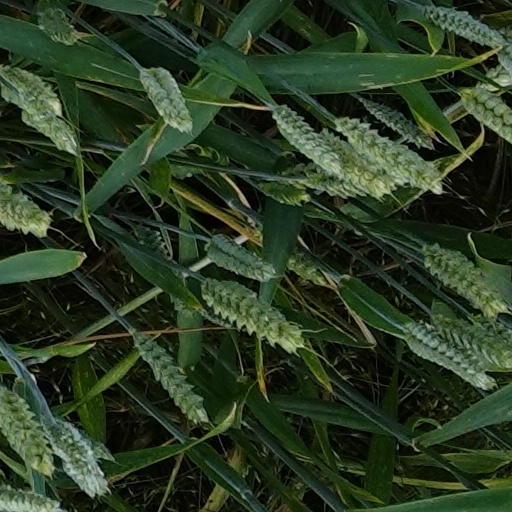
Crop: wheat